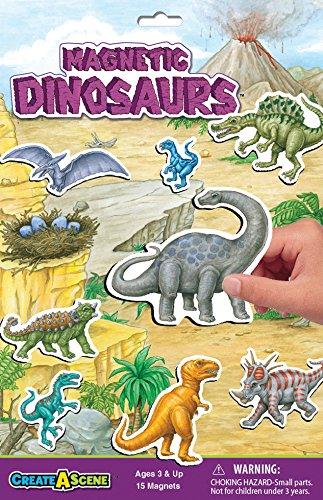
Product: Create-A-Scene Magnetic Playset - Dinosaurs
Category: Toys & Games | Dress Up & Pretend Play | Pretend Play | Magnetic & Felt Playboards
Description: Place magnets on the board to make fun scenes, over, and over.
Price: $9.29
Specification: ProductDimensions:14x9x0.2inches|ItemWeight:14.4ounces|ShippingWeight:14.4ounces(Viewshippingratesandpolicies)|DomesticShipping:ItemcanbeshippedwithinU.S.|InternationalShipping:ThisitemcanbeshippedtoselectcountriesoutsideoftheU.S.LearnMore|ASIN:B00155GNSM|Itemmodelnumber:7131|Manufacturerrecommendedage:36months-15years